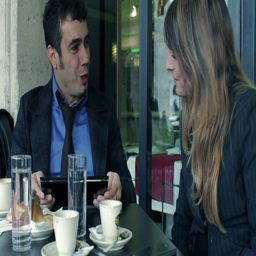
business lady putting signatures on documents in a bar